Queen bee

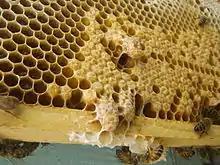
Capped swarm queen cells

As the queen ages, her pheromone output diminishes. A queen bee that becomes old, or is diseased or failing, is replaced by the workers in a procedure known as "supersedure".